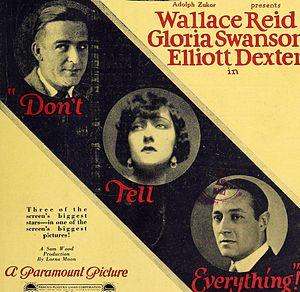
Faut-il avouer? est une comédie réalisée par Sam Wood, sortie en 1921.